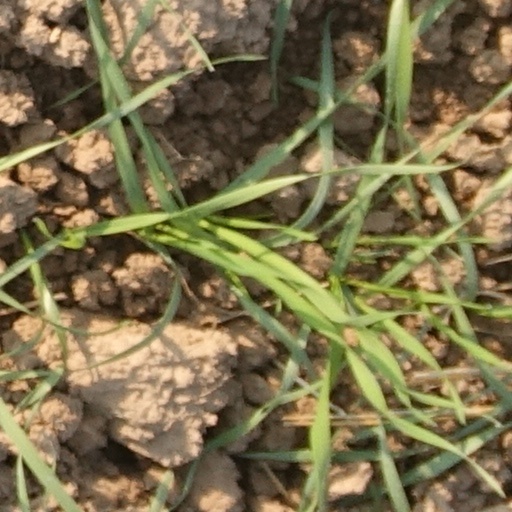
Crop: wheat